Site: brandenburg
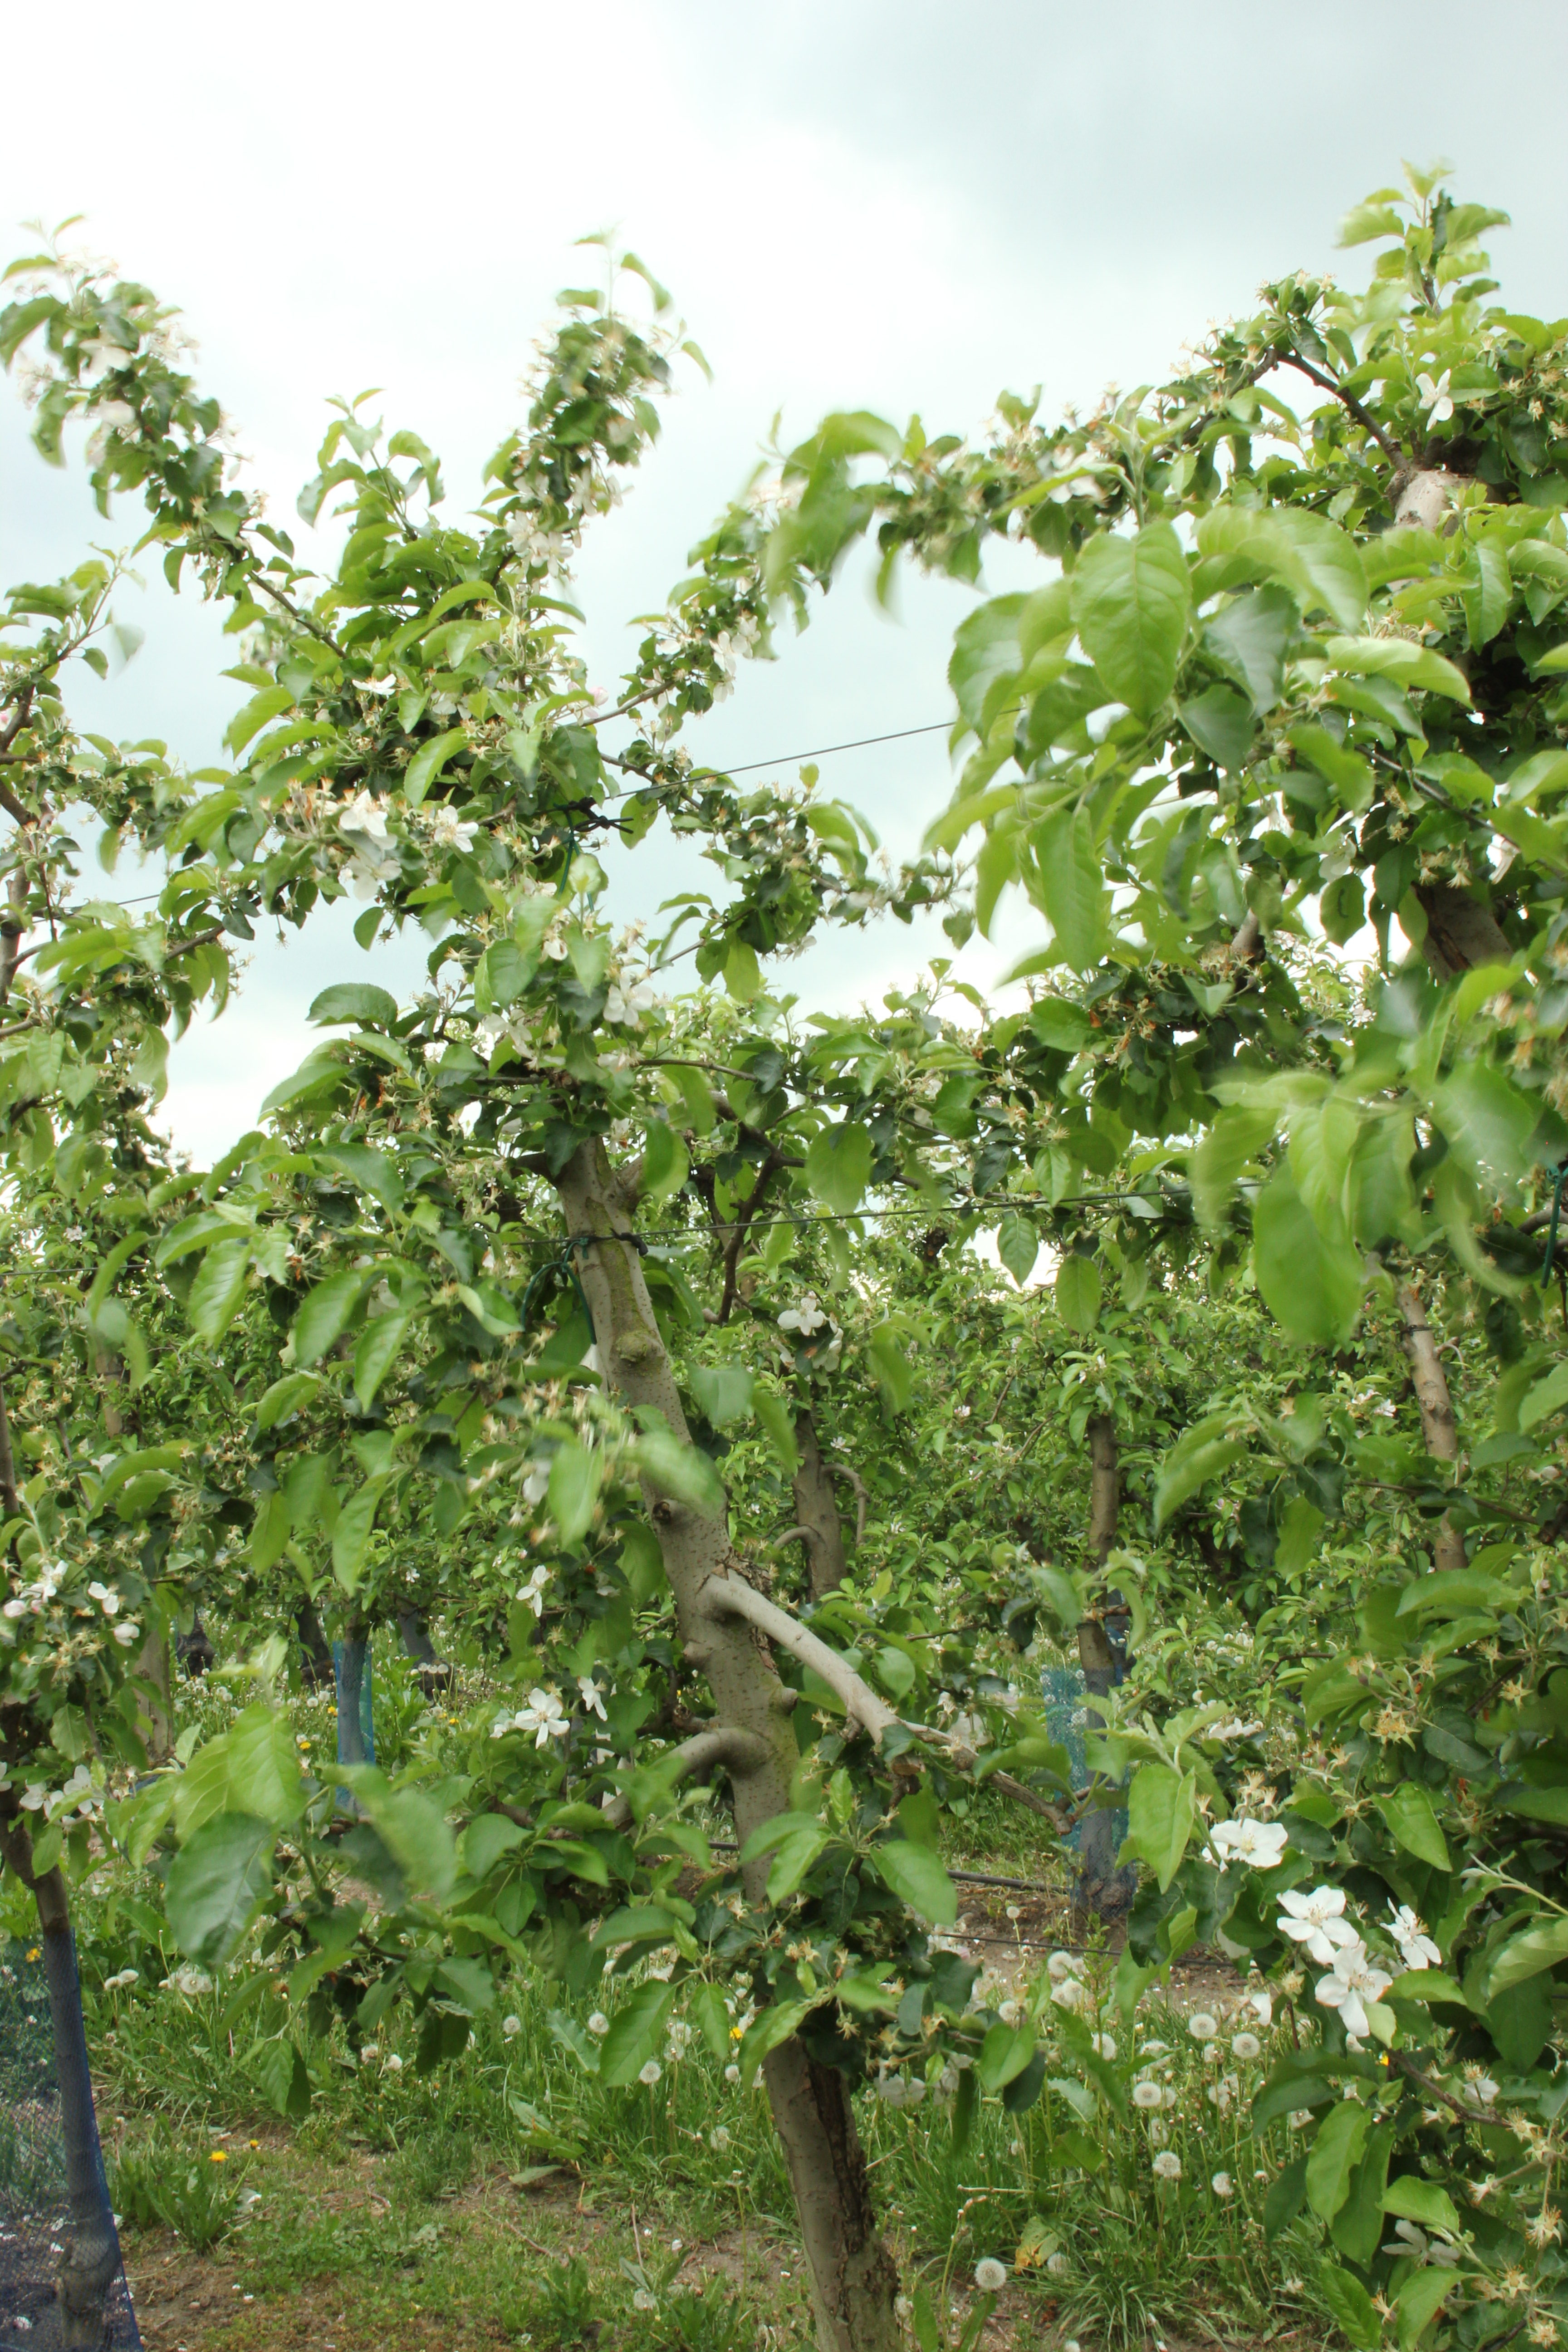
Growth stage (BBCH 67): Flowering